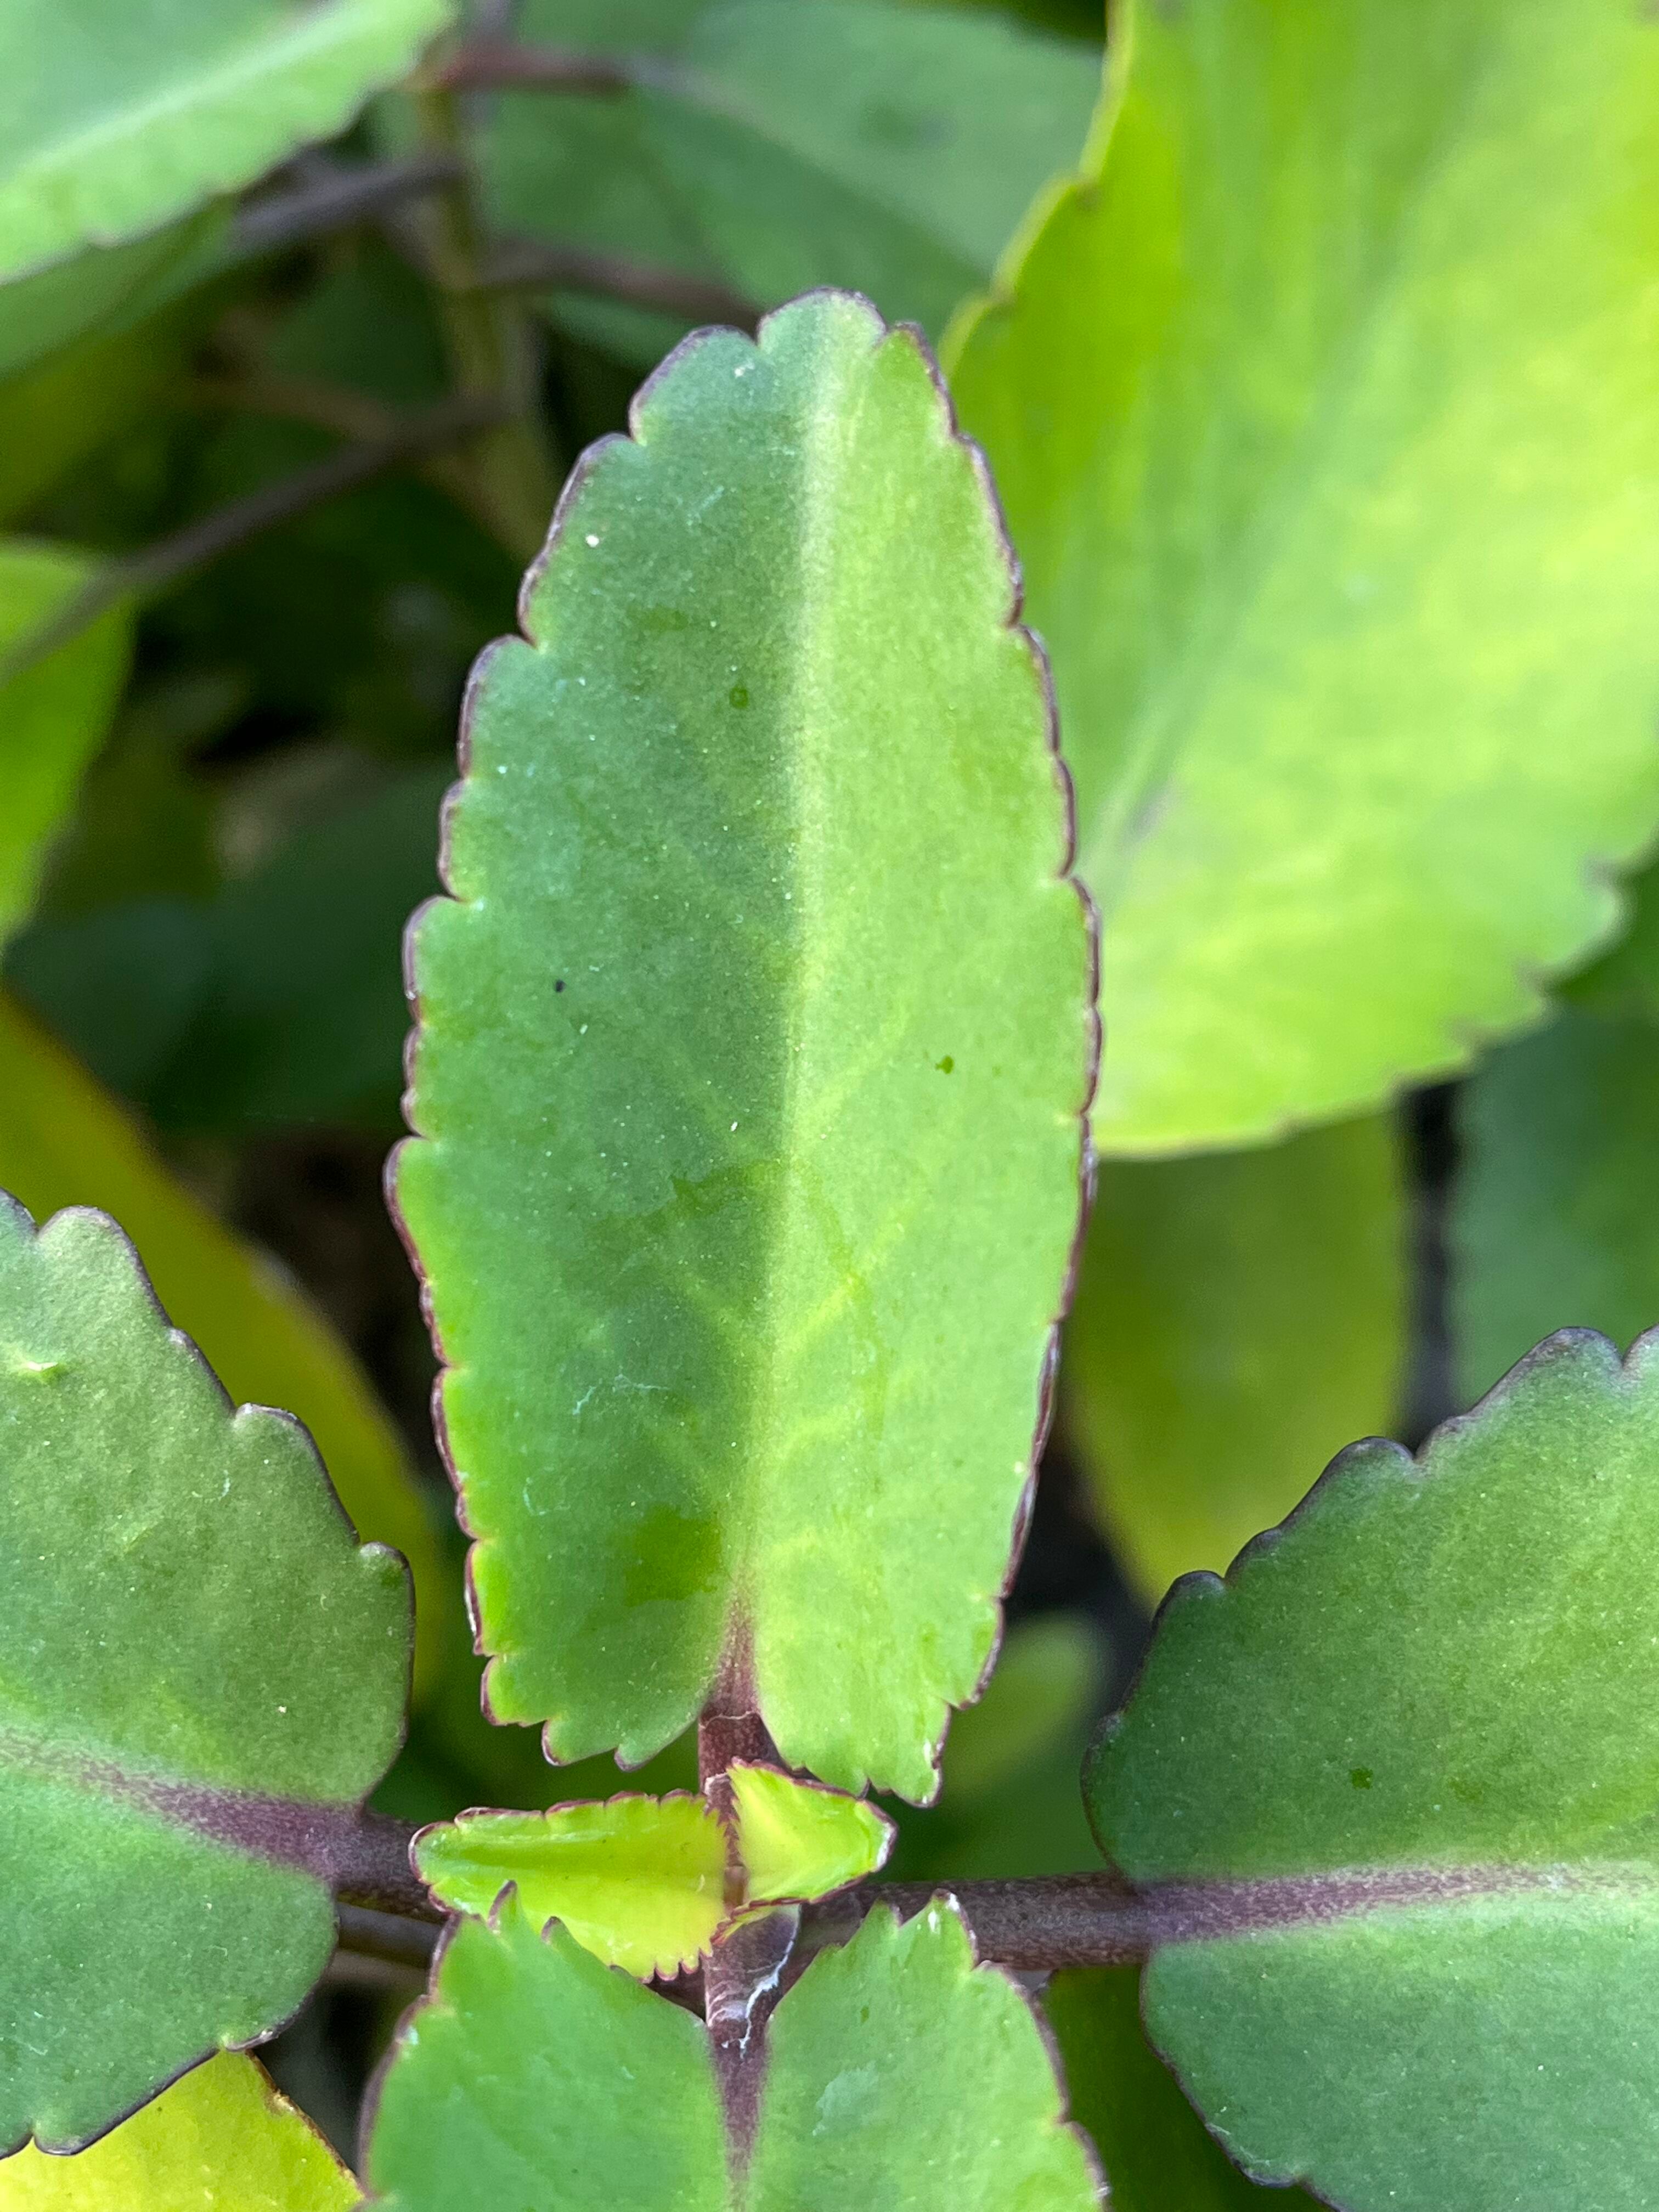
Plant species: kalanchoe-pinnata